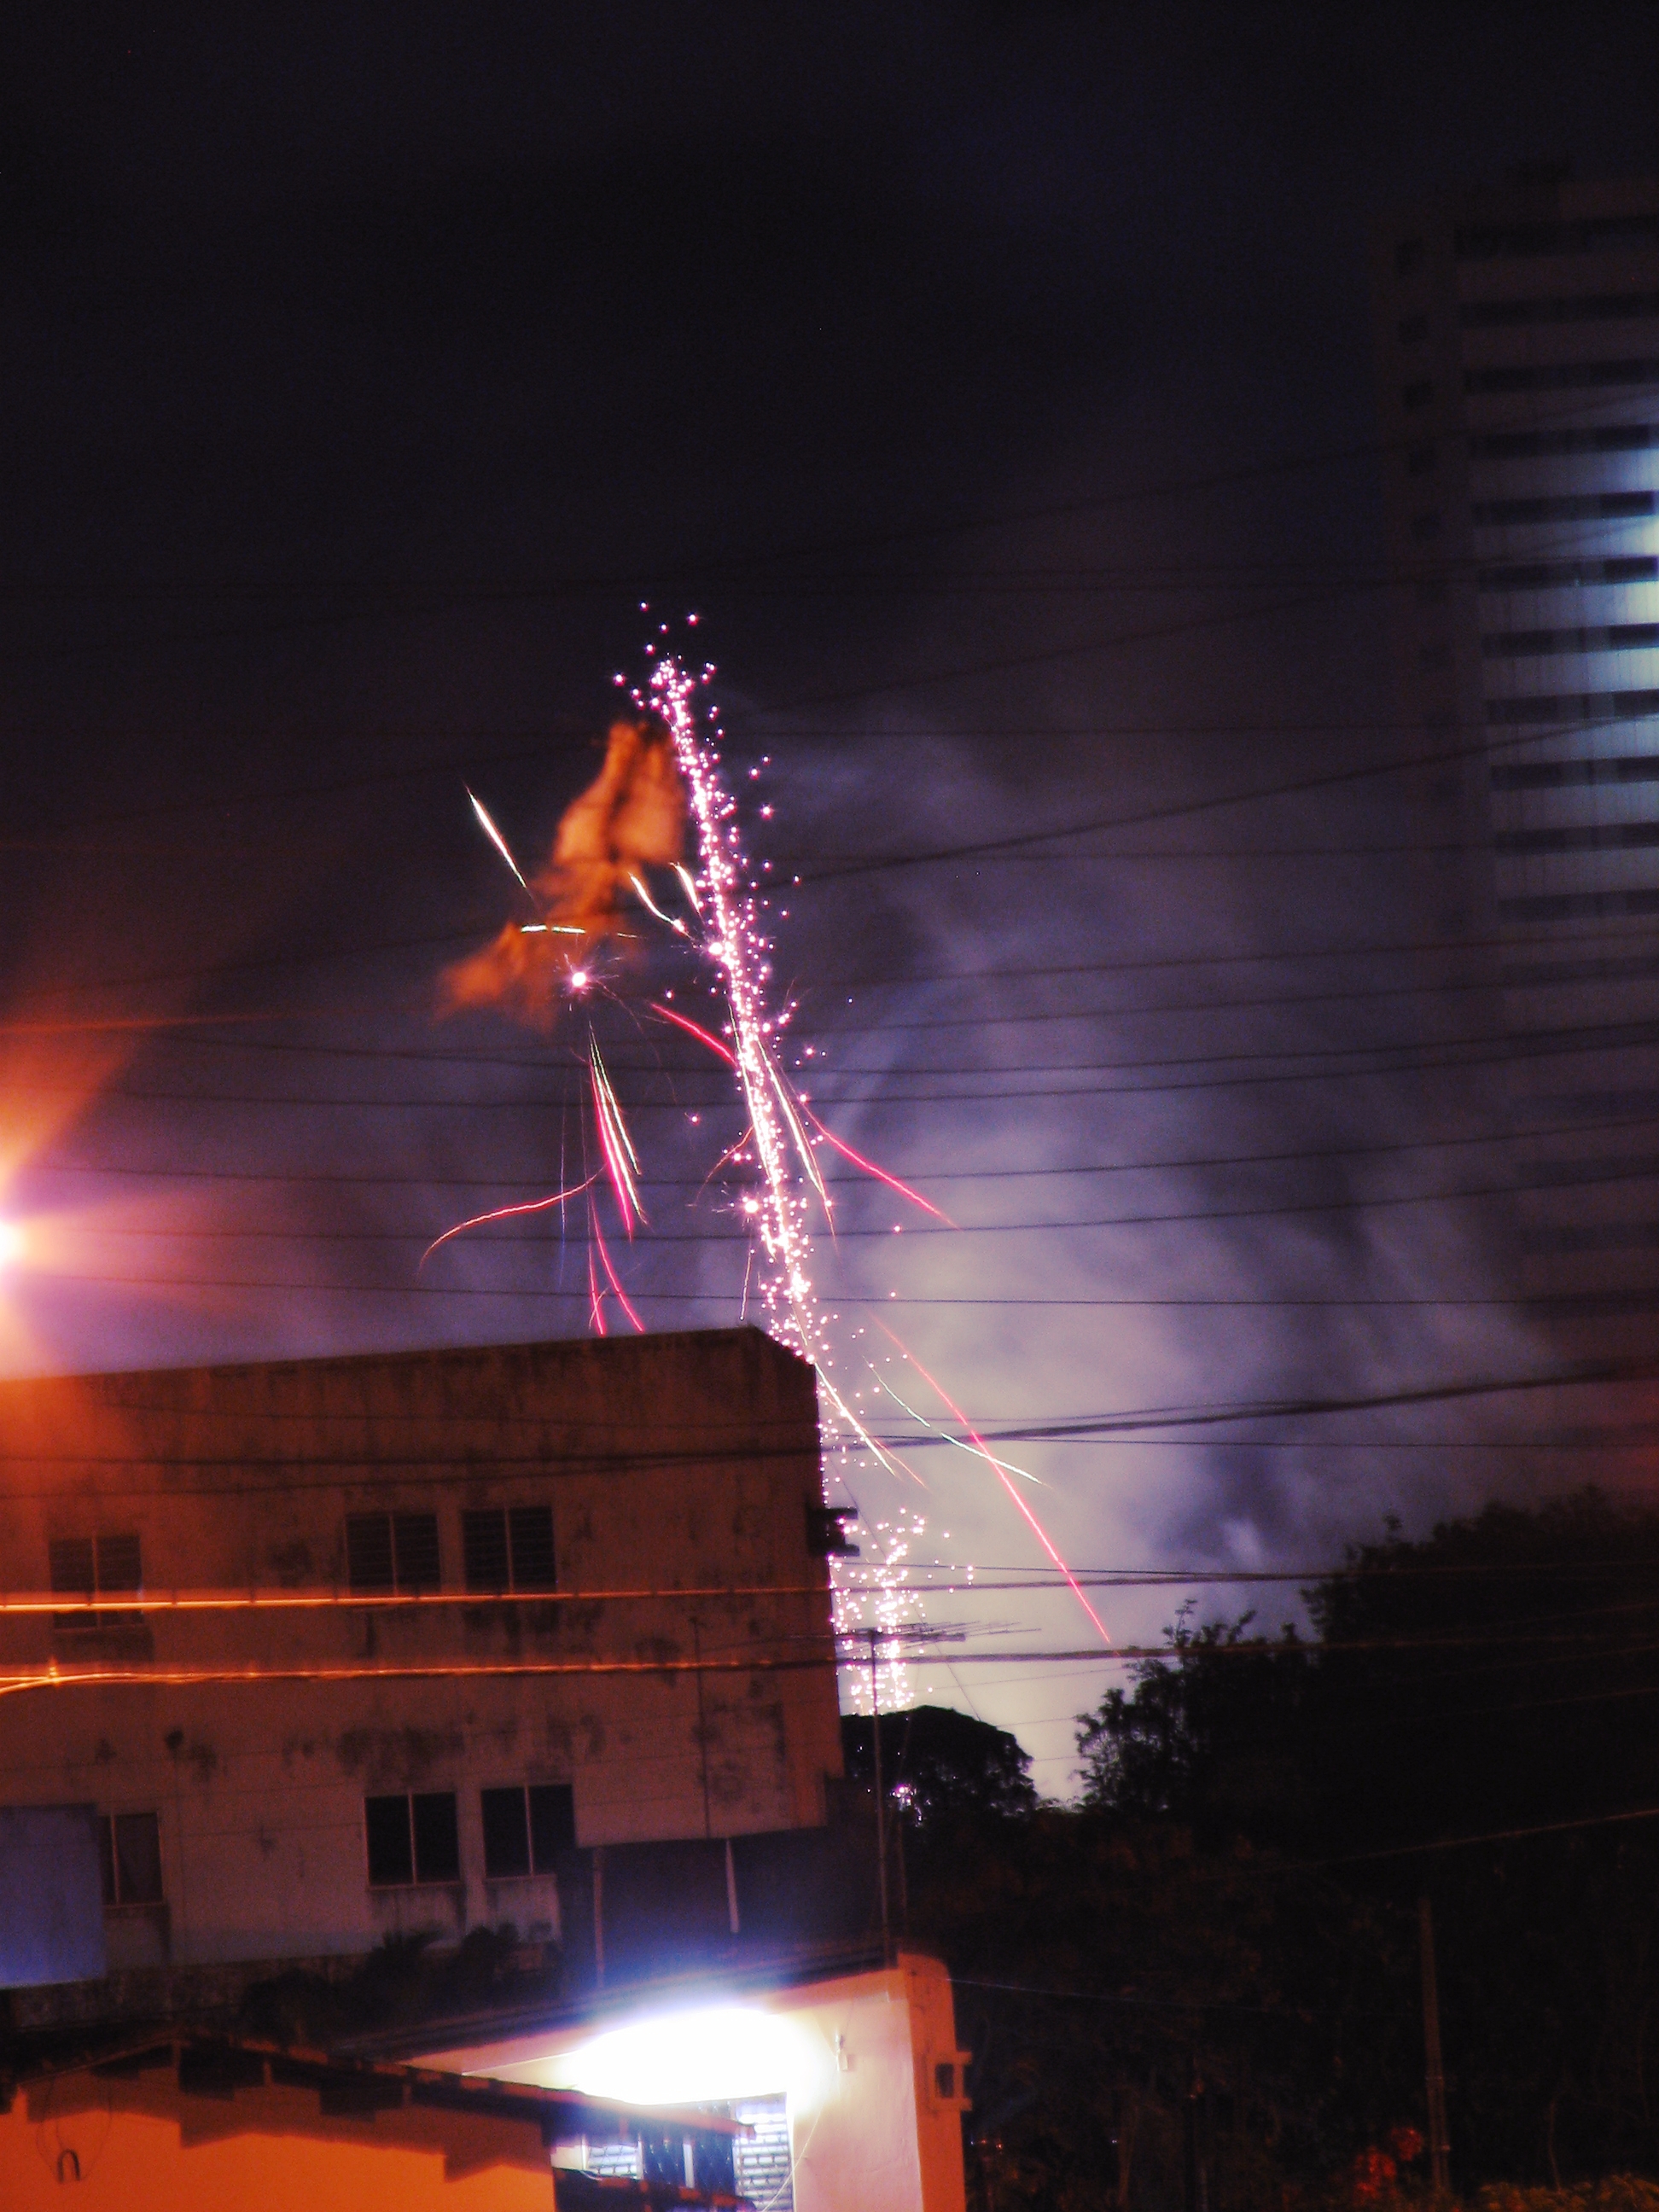
night, fire, fireworks, newyear, happynewyear, 2007, fogosdeartif cio, atmosphere of earth